Kołobrzeg

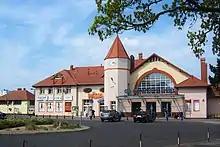
Kołobrzeg train station

The town is part of the European Route of Brick Gothic network. A bike path "to Podczele", located along the seaside was commissioned on 14 July 2004. The path extends from Kołobrzeg to Podczele. The path has been financed by the European Union, and is intended to be part of a unique biking path that will ultimately circle the entire Baltic Sea. The path was breached on 24 March 2010 due to the encroachment of the sea associated with the draining of the adjacent unique Eco-Park marsh area. The government of Poland has allocated PLN 90,000 to repair the breach, and the path re-opened within a year. It was also extended in 2011 to connected with Ustronie Morskie to the east.